Kevin Coyne

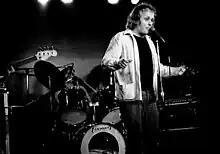
Coyne at "The Edge" in Toronto, 5 June 1981

Kevin Coyne (27 January 1944 – 2 December 2004) was an English musician, singer, composer, film-maker, and a writer of lyrics, stories and poems. He was critically acclaimed for his unorthodox style of blues-influenced guitar composition, the intense quality of his vocal delivery, and his lyrics describing injustice to the mentally ill. Musicians who have described themselves as Coyne fans include Sting and John Lydon. In the mid-1970s, prior to the formation of the Police, Coyne's band included guitarist Andy Summers. BBC disc jockey Andy Kershaw described Coyne as "a national treasure who keeps getting better" and as one of the great British blues voices.